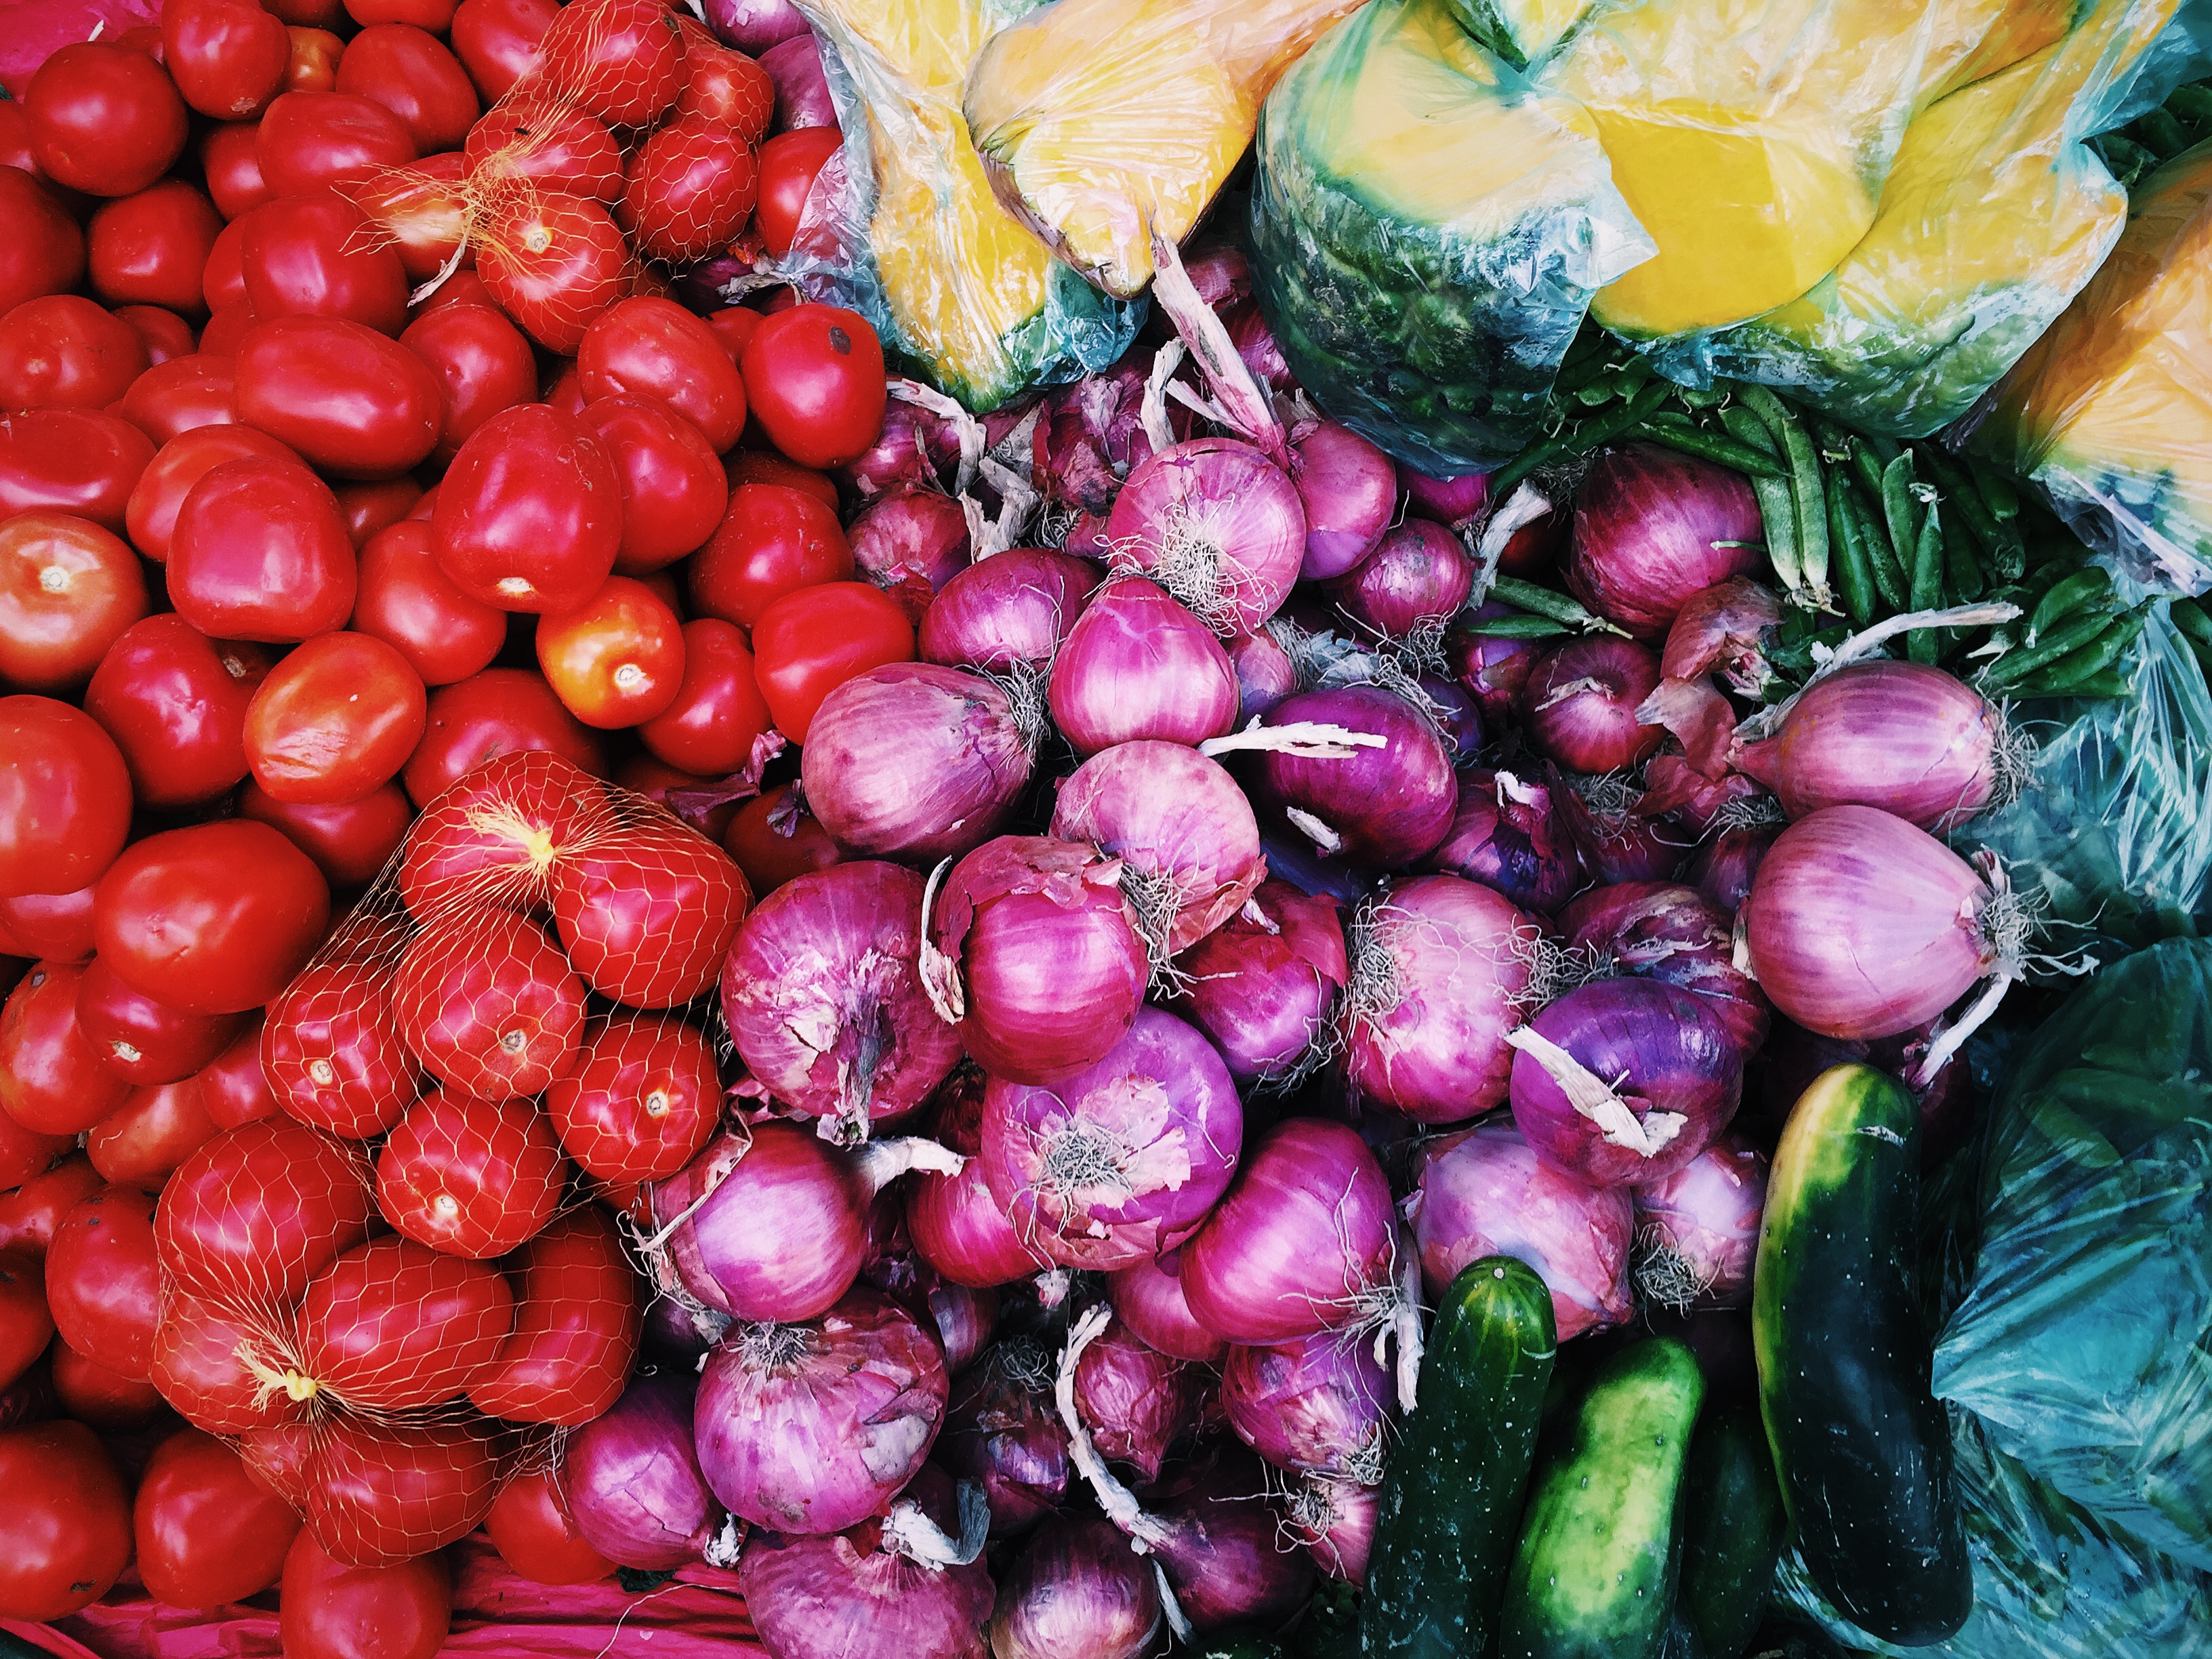
plant, flower, food, produce, vegetable, market, vegetables, tomatoes, onions, flowering plant, shallot, land plant